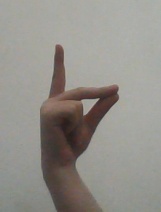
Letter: ta